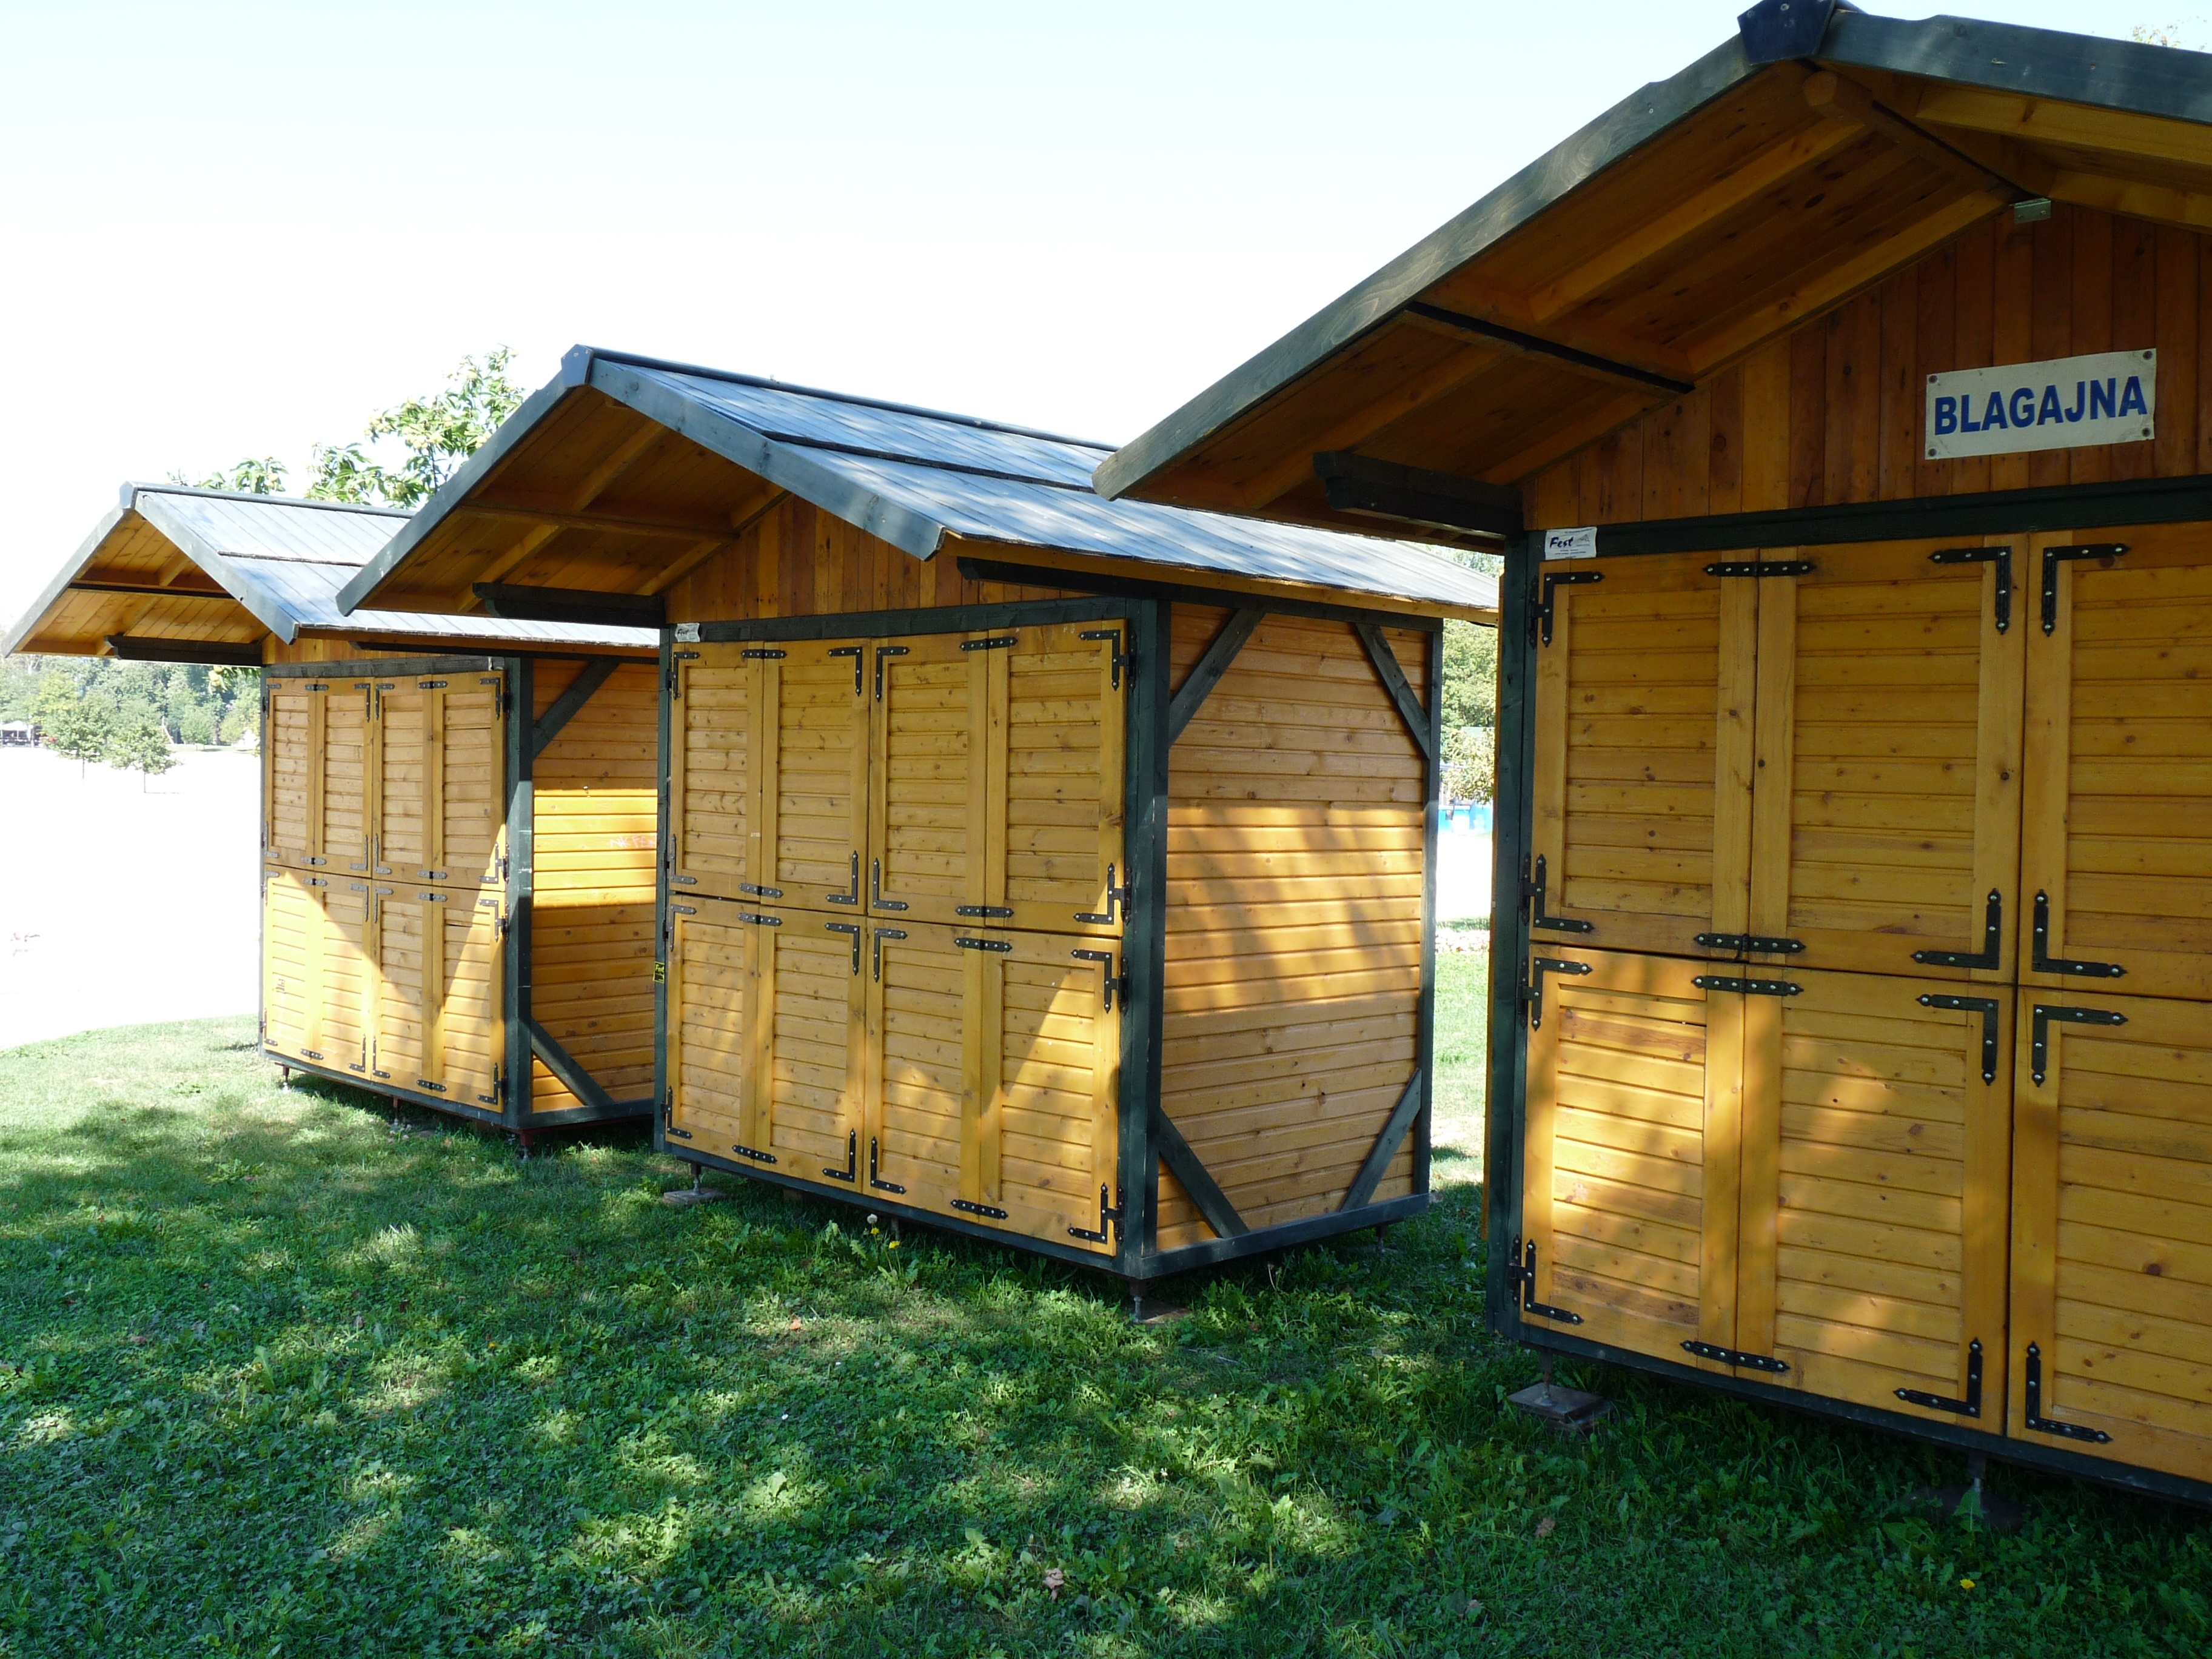
wood, house, building, barn, shed, hut, shack, construction, cottage, agriculture, lumber, wooden, kiosk, log cabin, outdoor structure, garden buildings